Fernando Andrade Sotomayor

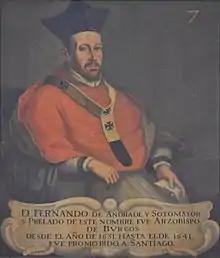
Fernando Andrade Sotomayor.jpg

Fernando Andrade Sotomayor (1579 – 21 January 1655) was a Roman Catholic prelate who served as Archbishop of Santiago de Compostela (1645–1655), Archbishop (Personal Title) of Sigüenza (1640–1645), Archbishop of Burgos (1631–1640), and Bishop of Palencia (1628–1631).